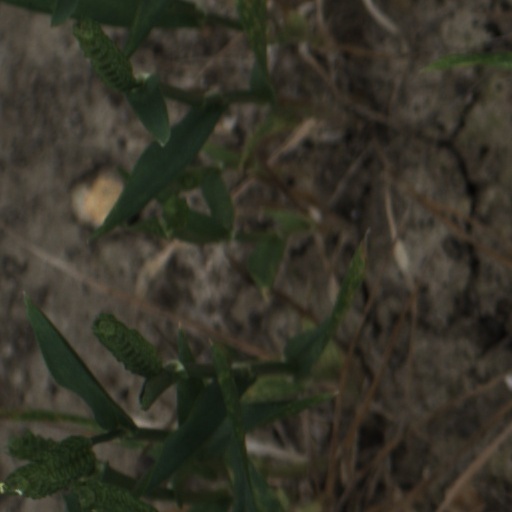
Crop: wheat